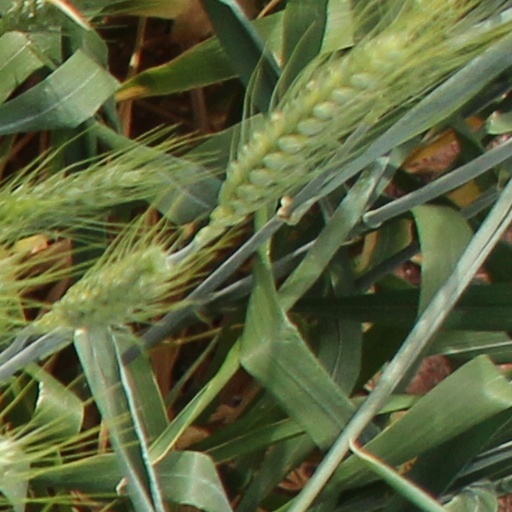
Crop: wheat